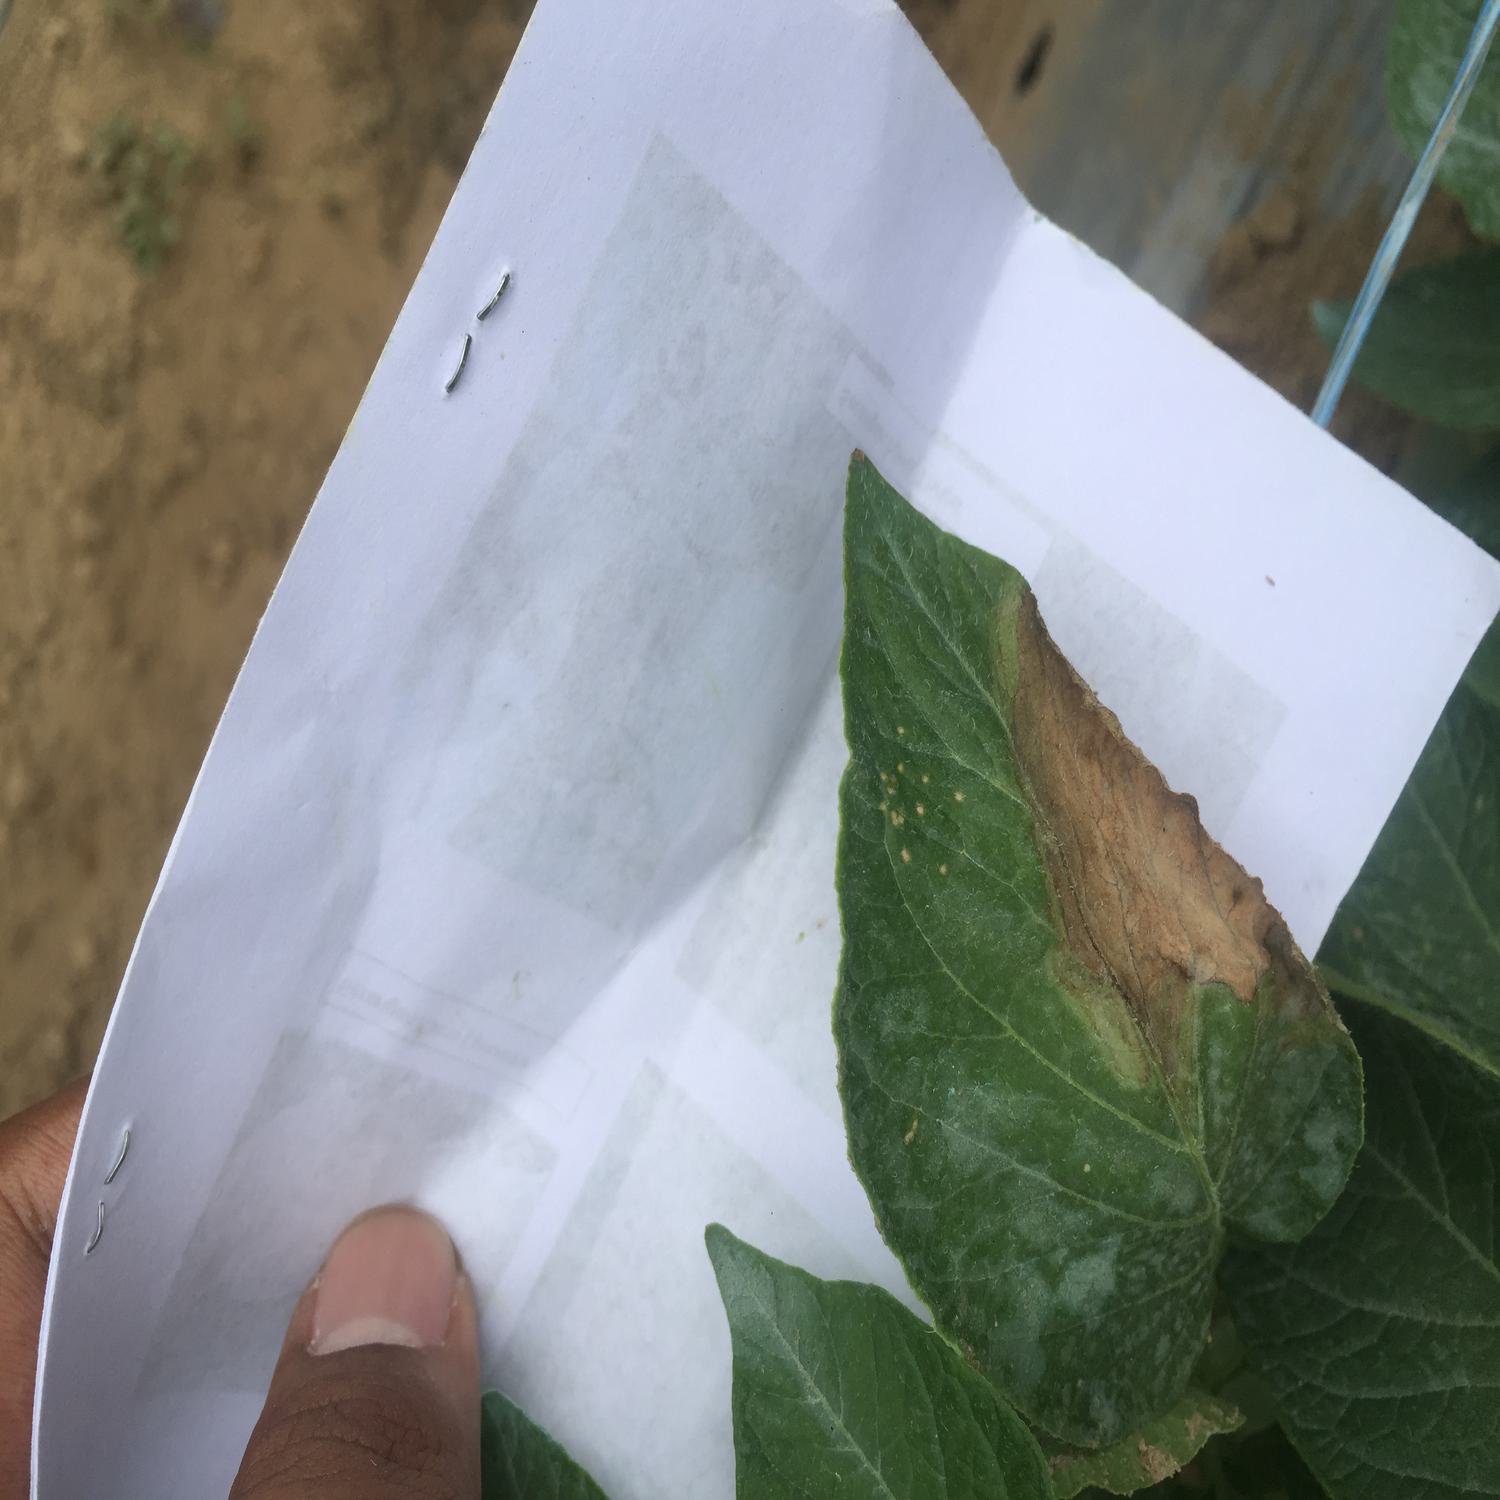
Label: Phytopthora